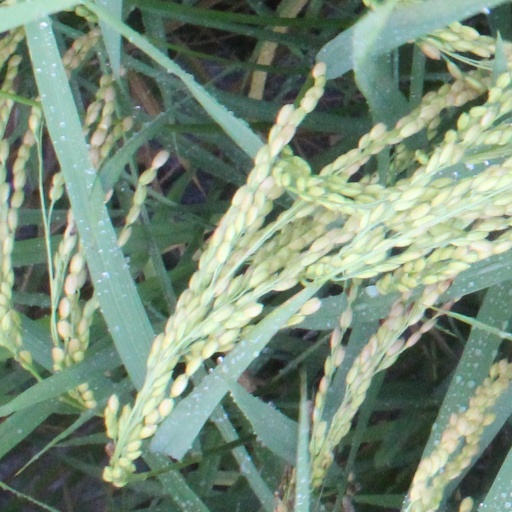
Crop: rice